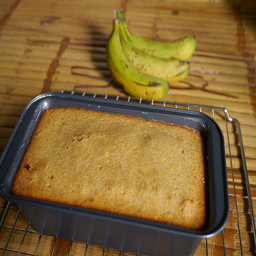
A pan with bread is in front of three bananas.
A cake in a pan and a bunch of bananas.
A pan of a baked good sitting in front of bananas
A baking tray with banana bread in it.
A cake in a pan on a table beside bananas.